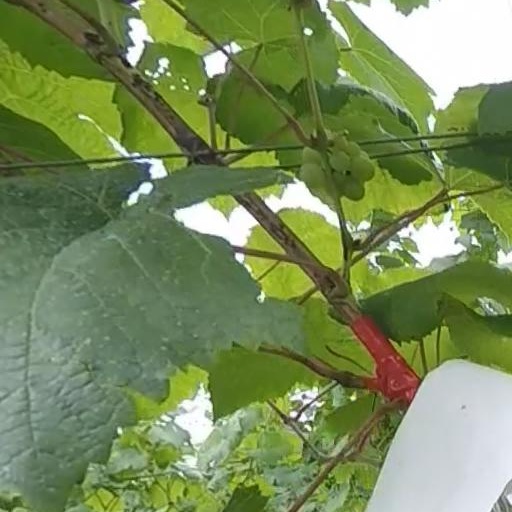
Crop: grape